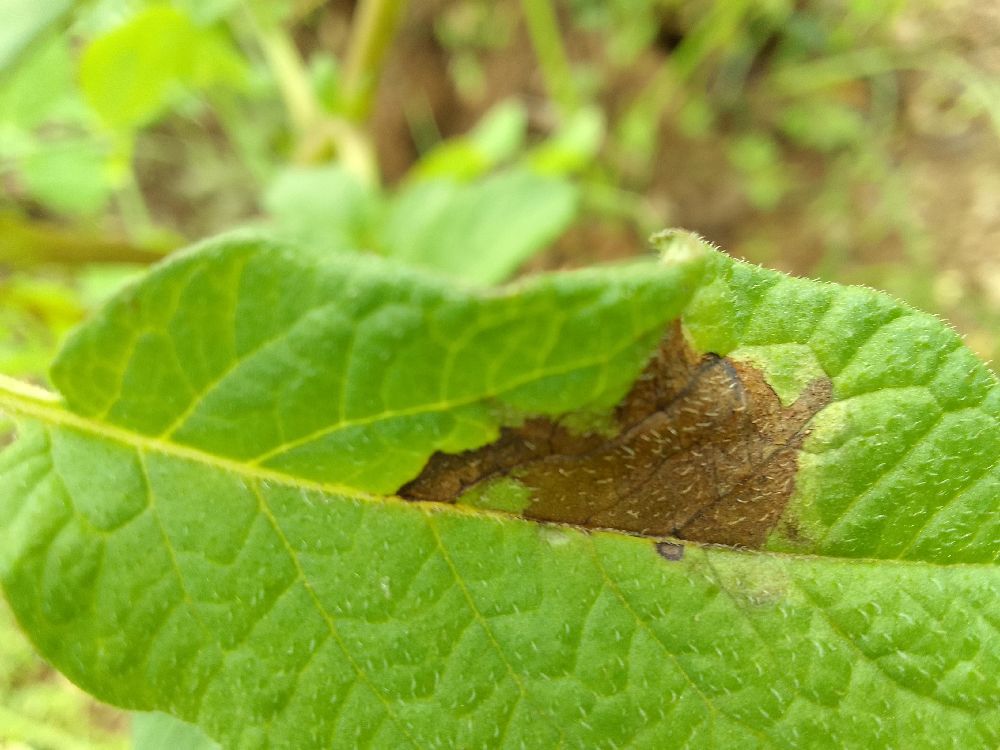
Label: Late blight